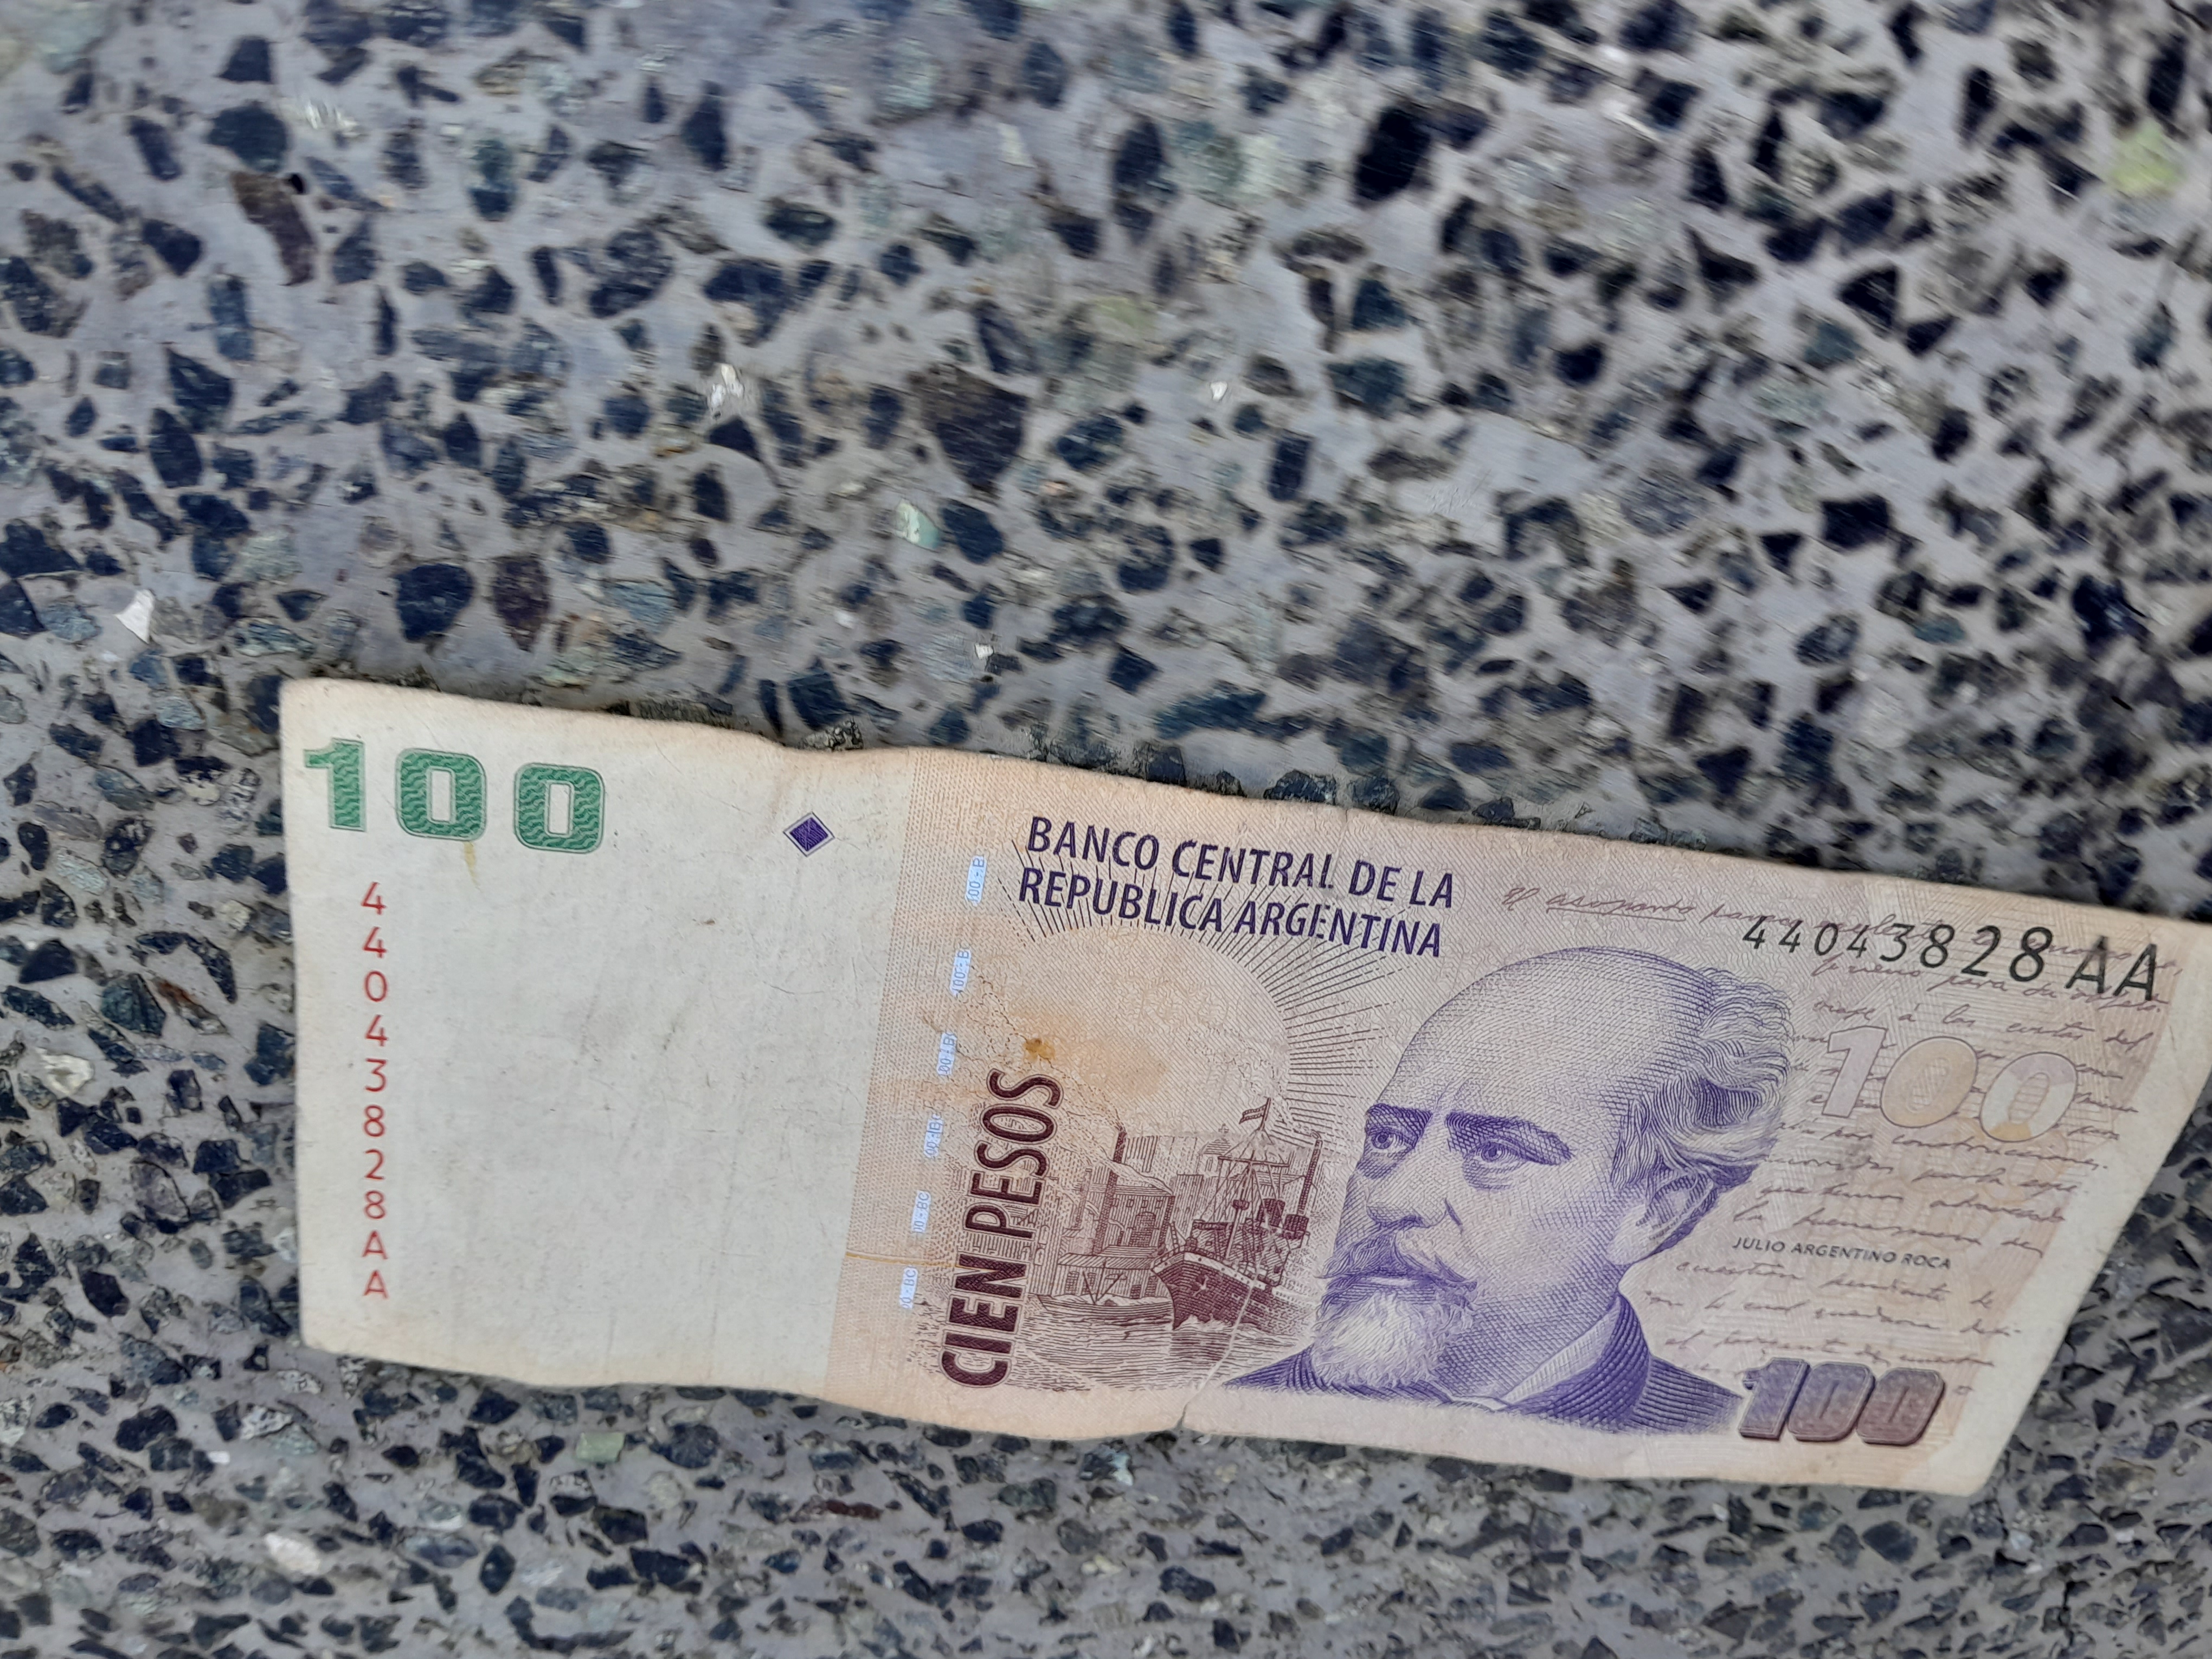
Denominación: 100